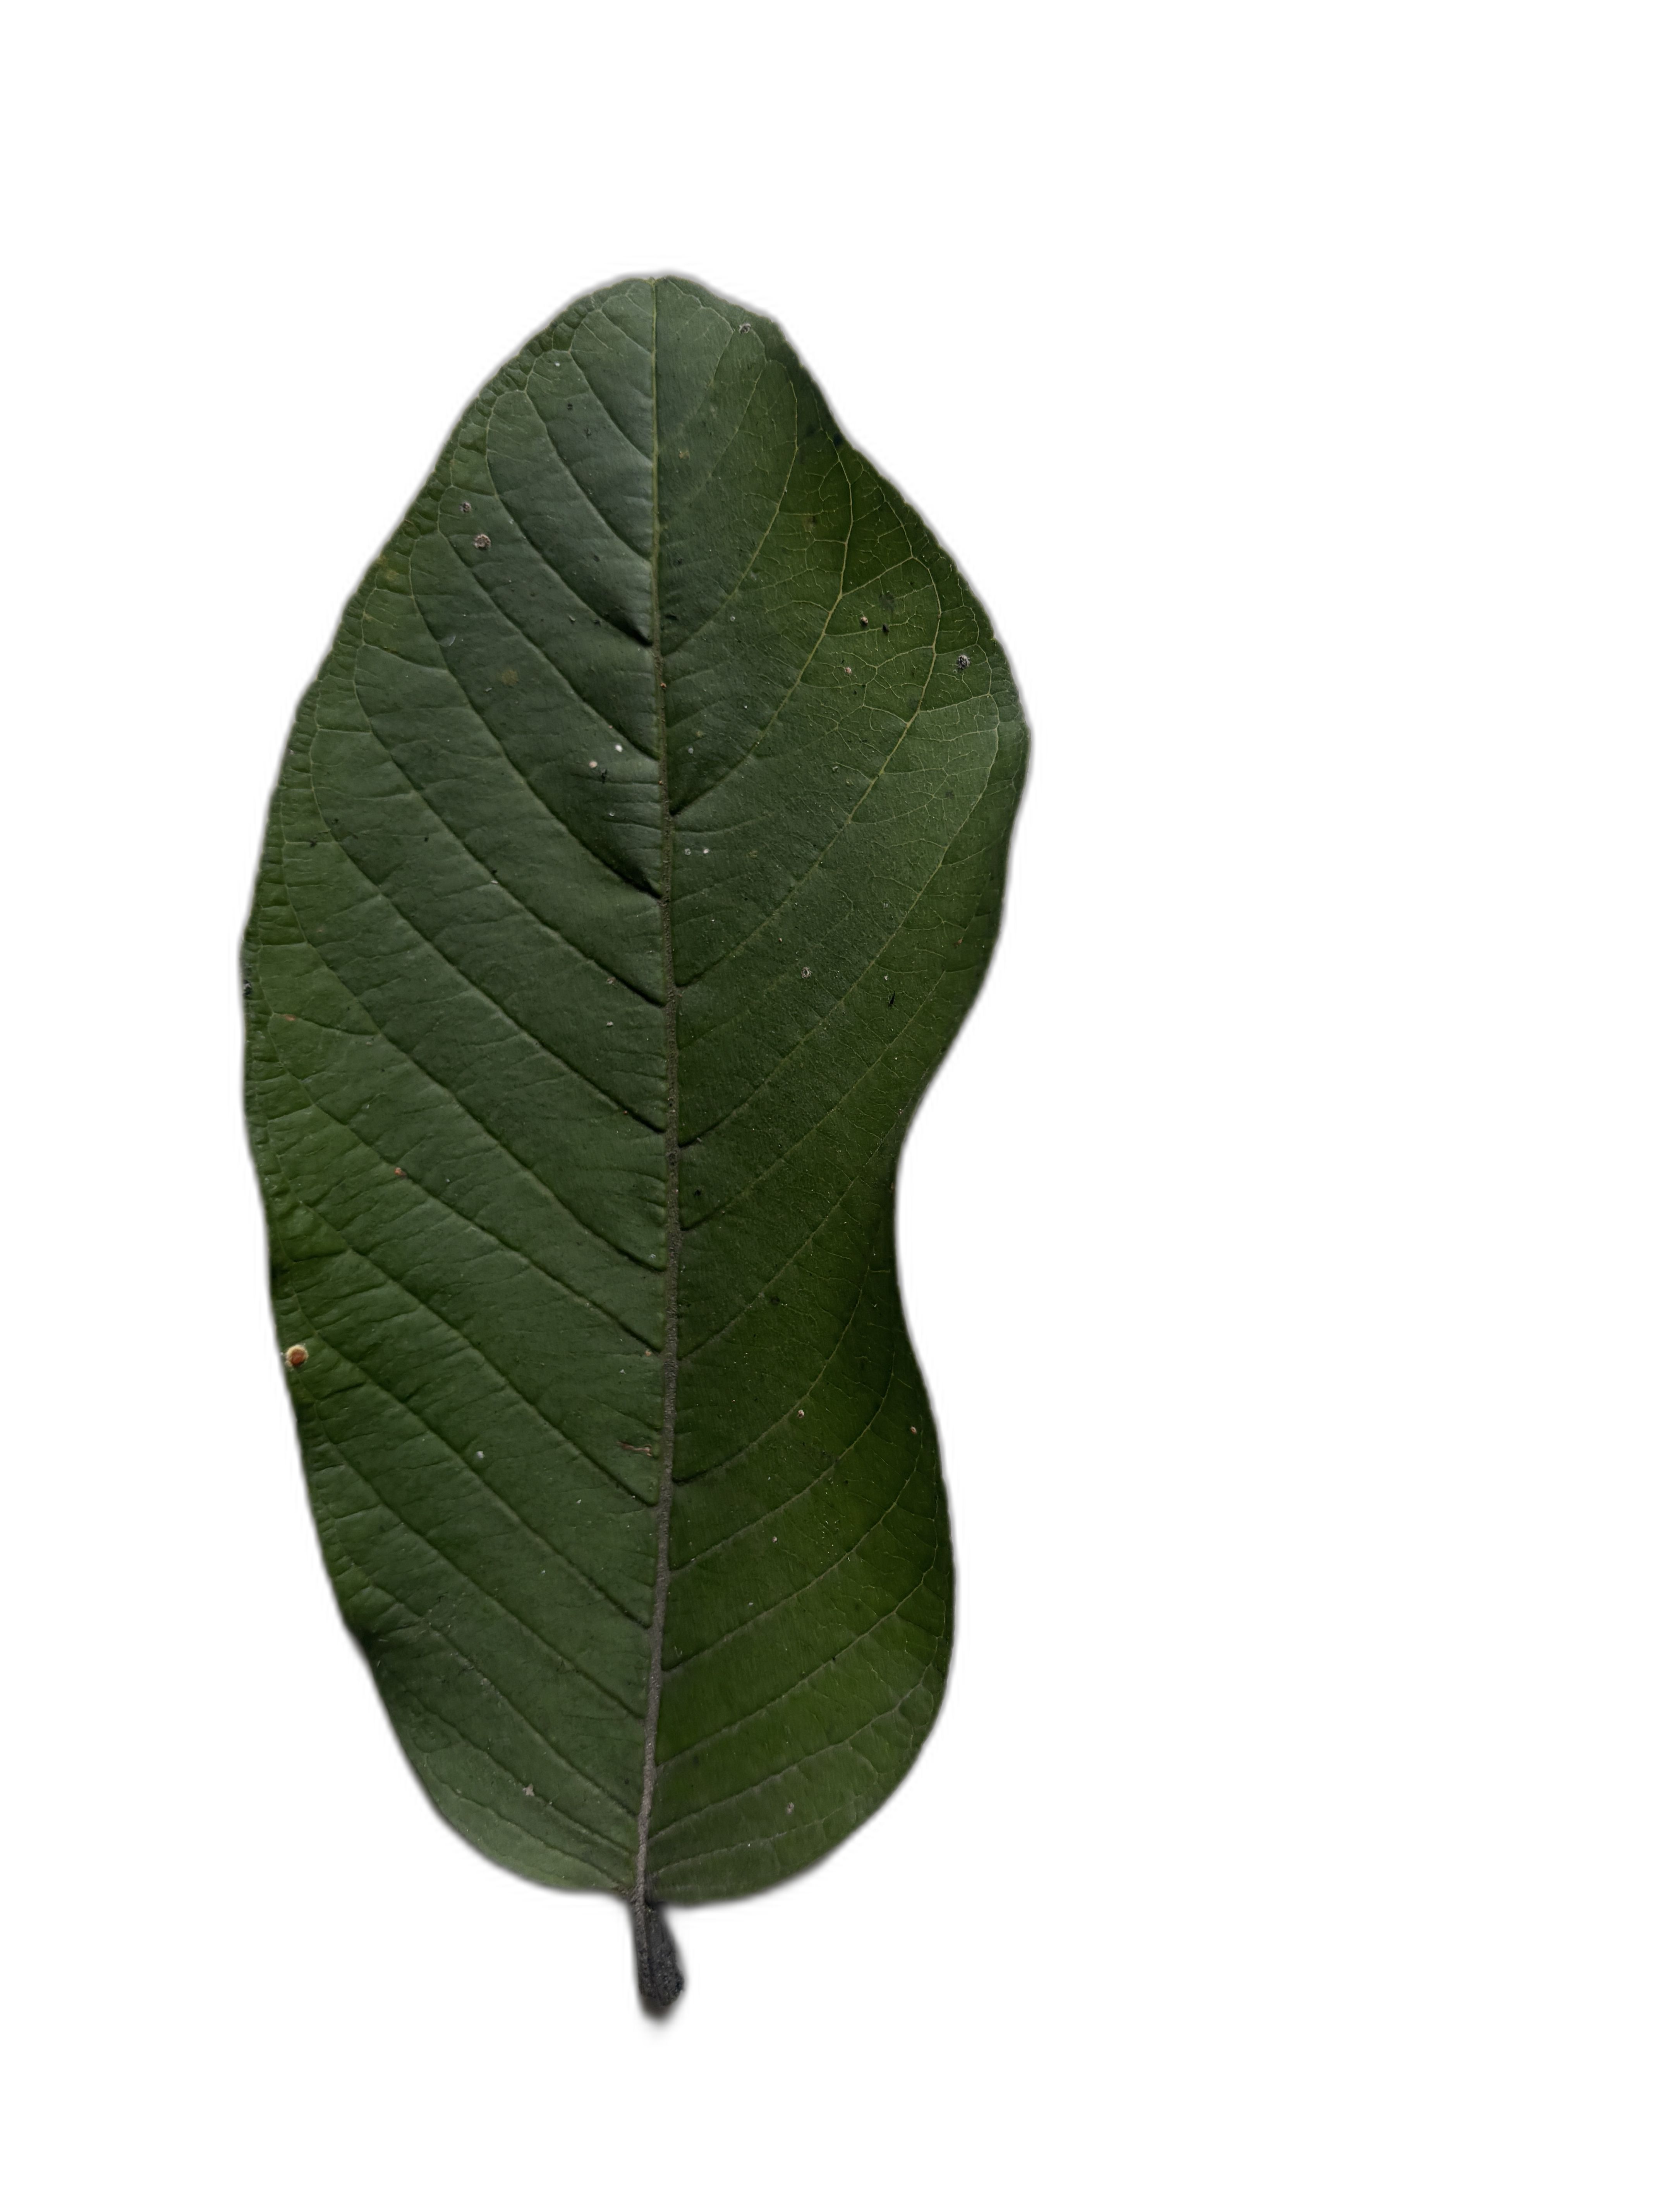
Plant part: leaf
Disease: Healthy